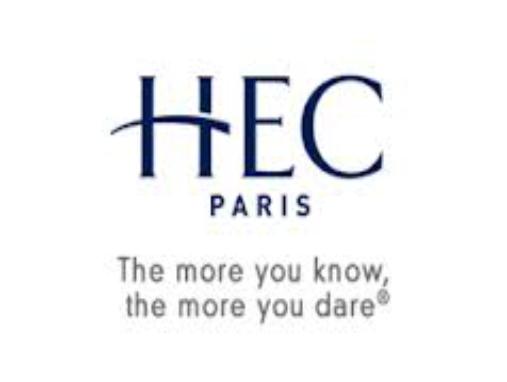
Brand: HEC
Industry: Electronic